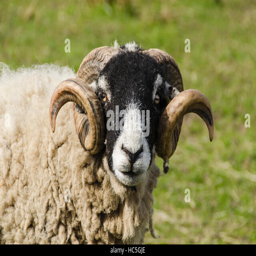
with a woolly coat and curled horns , a sheep in a farm field , is staring